Satrajit

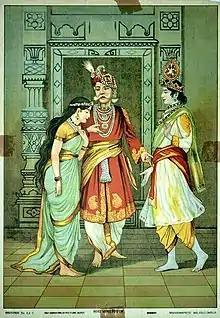
Satrajit offering Satyabhama to Krishna

Satrajit, also rendered Satrajita, is a Yadava king in Hinduism. He had ten wives and three daughters named Satyabhama, Bratini, and Prasvapini who were all married to Krishna. He is described to be a great devotee of Surya, the sun god. He is known for his role in the legend of the Syamantaka jewel.